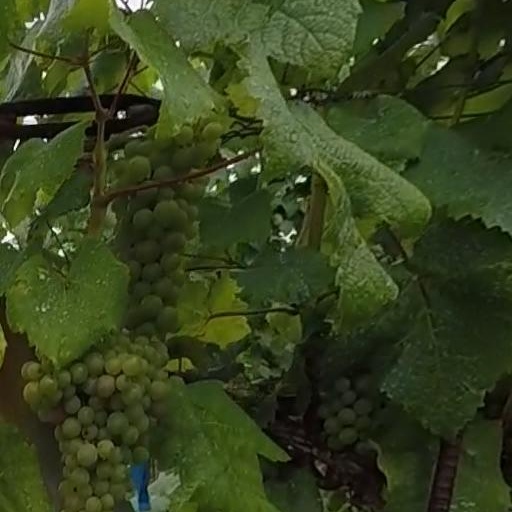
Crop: grape